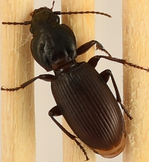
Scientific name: Pterostichus restrictus
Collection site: Rocky Mountains NEON (RMNP), plot RMNP_012